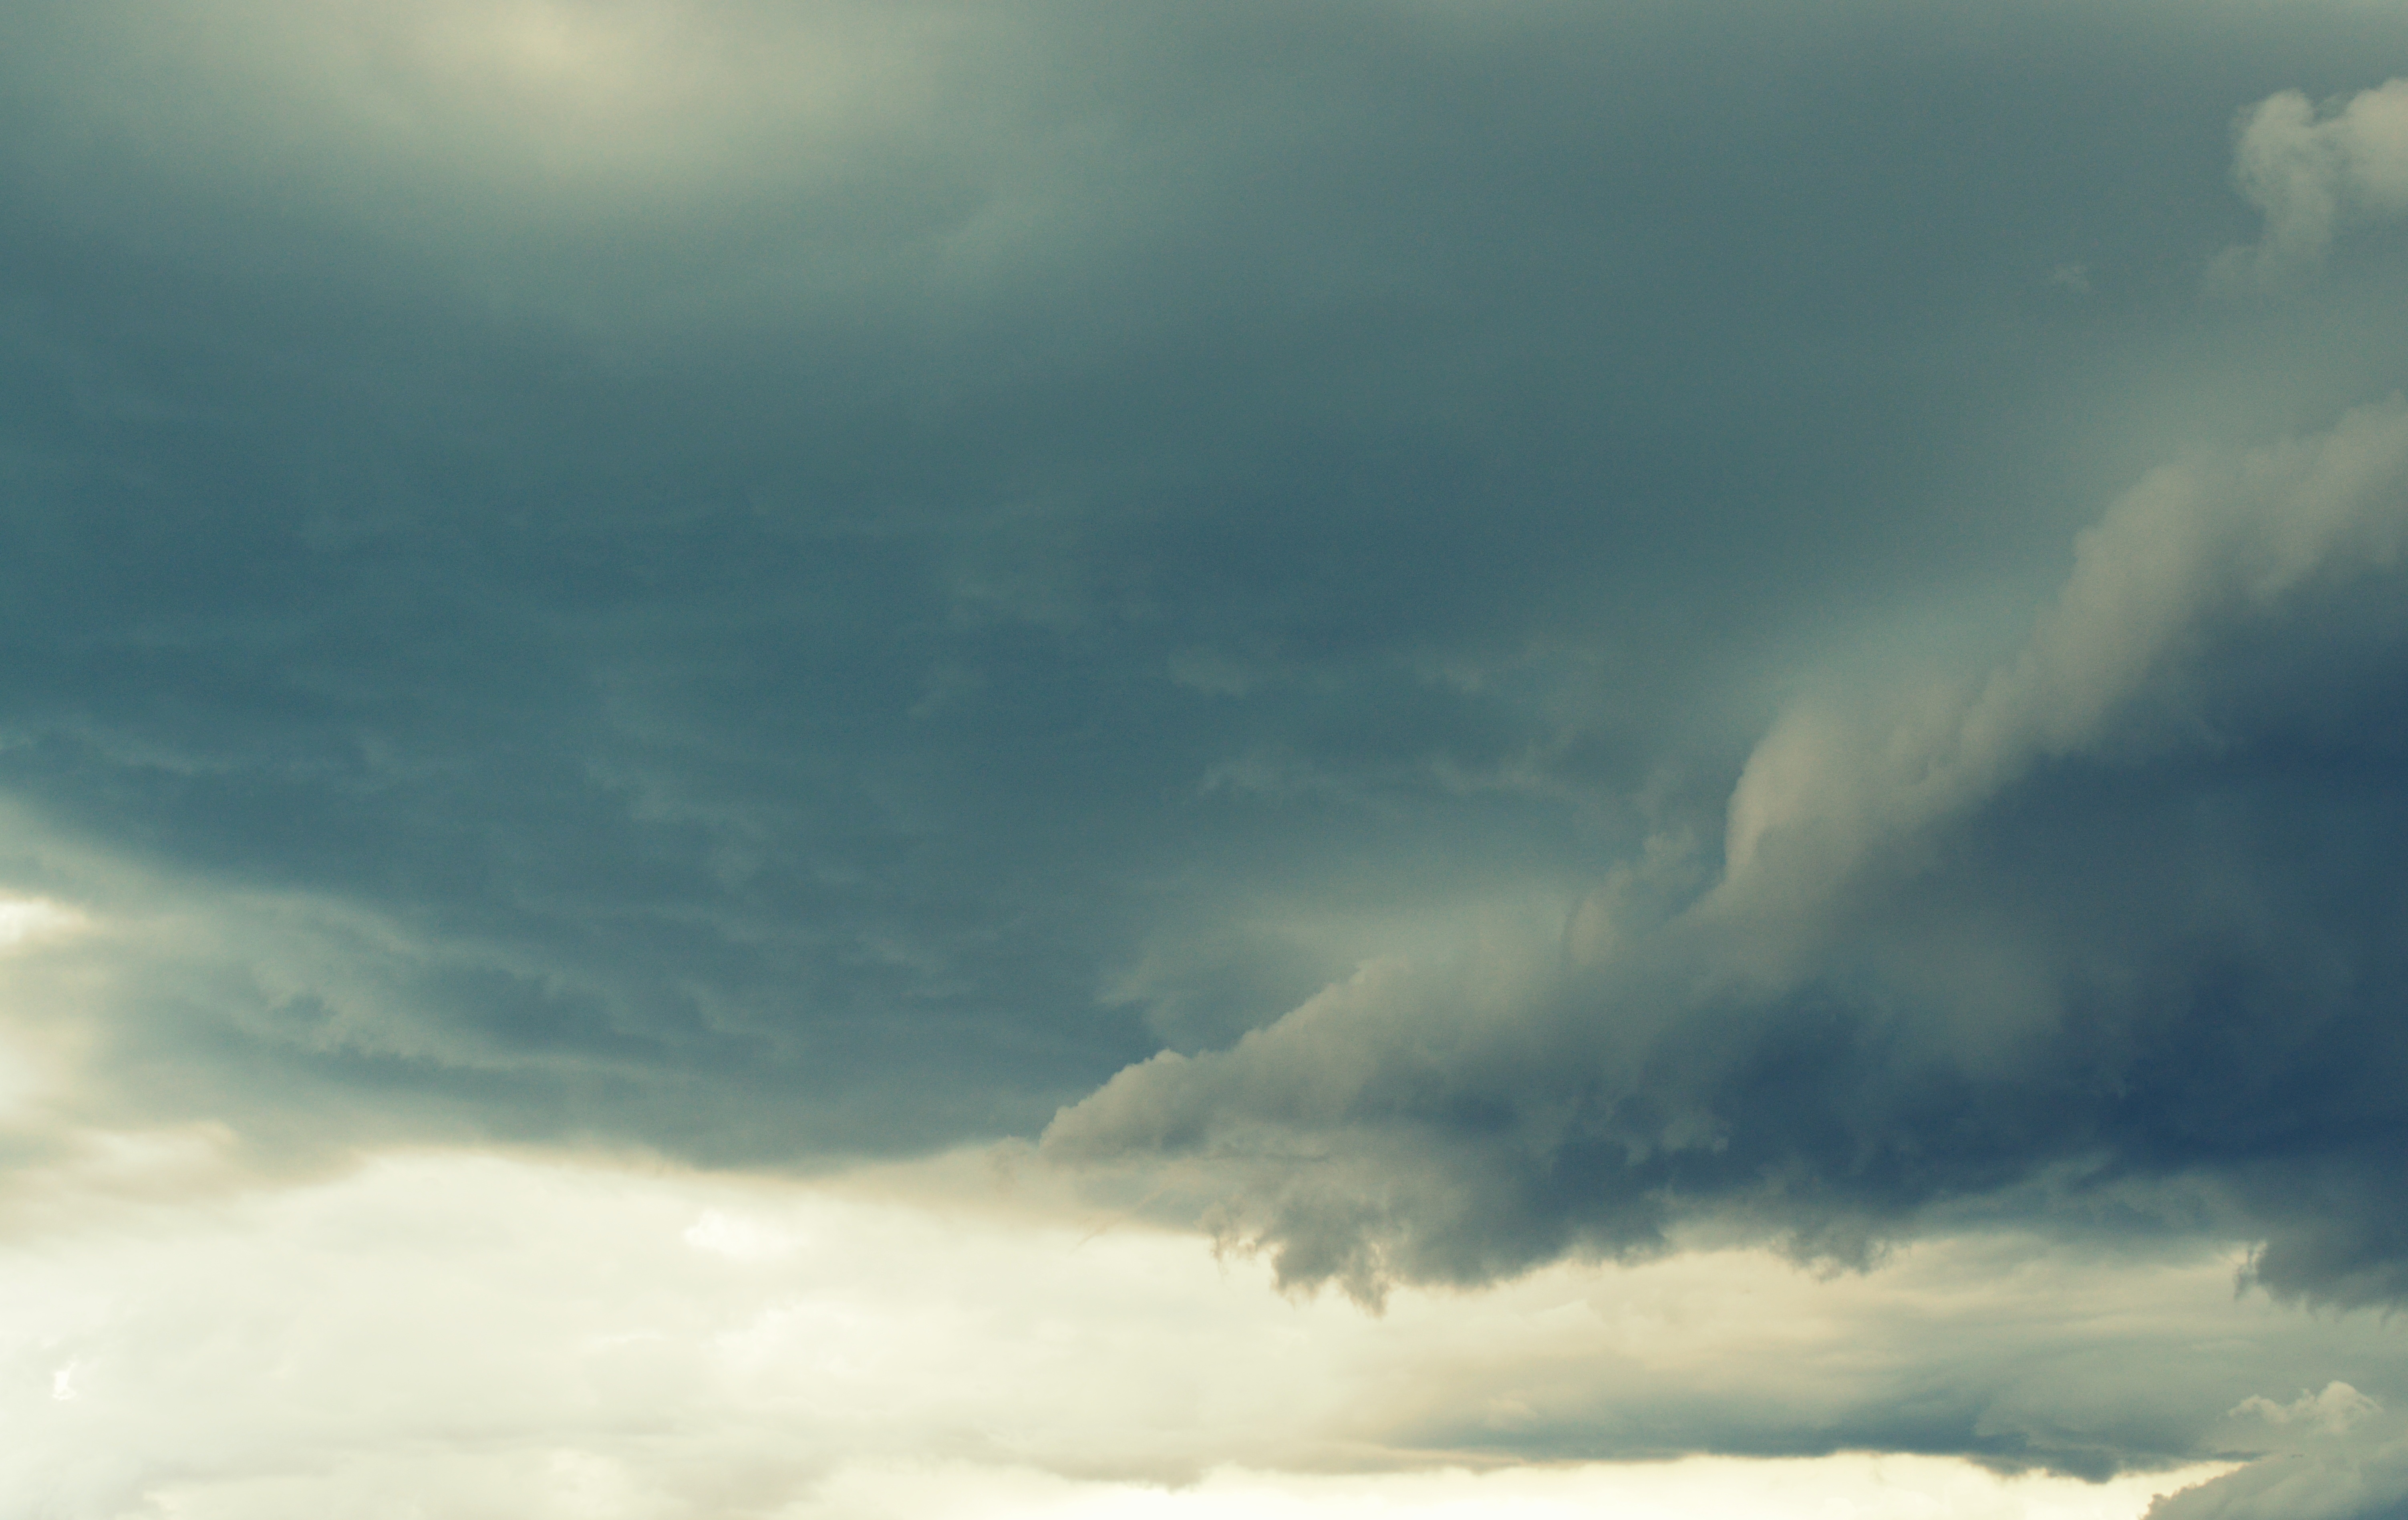
sea, horizon, cloud, sky, sunlight, morning, wave, wind, atmosphere, weather, storm, cumulus, clouds, thunderstorm, forward, dark clouds, storm clouds, meteorological phenomenon, atmospheric phenomenon, atmosphere of earth, wind wave